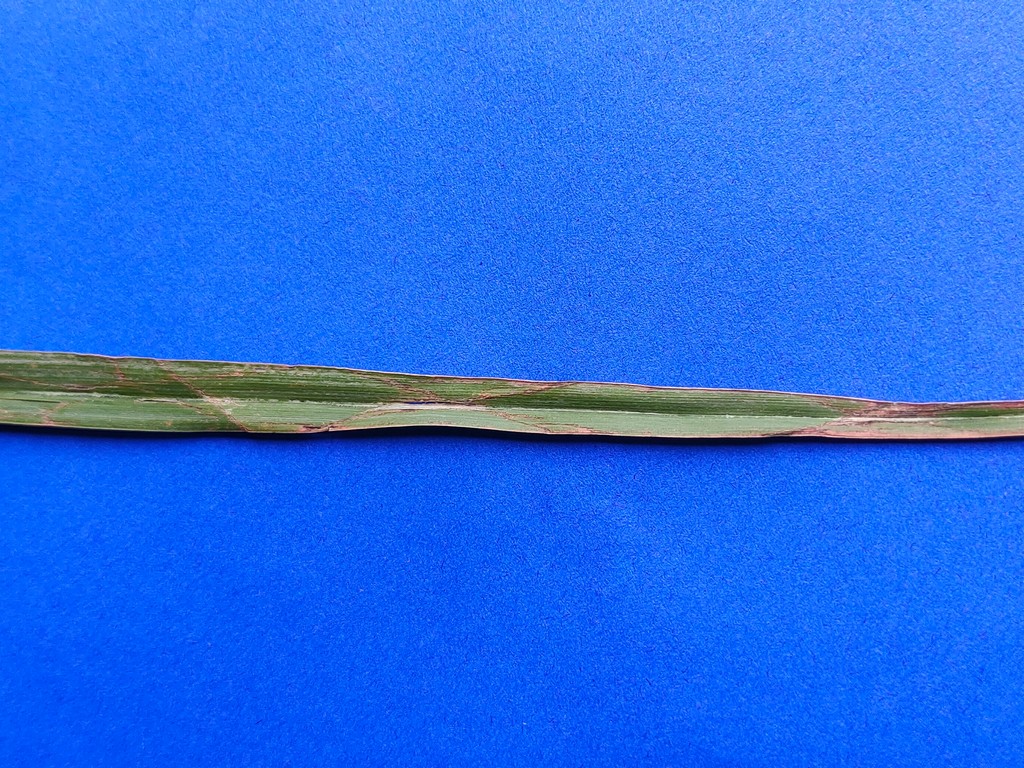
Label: Unhealthy